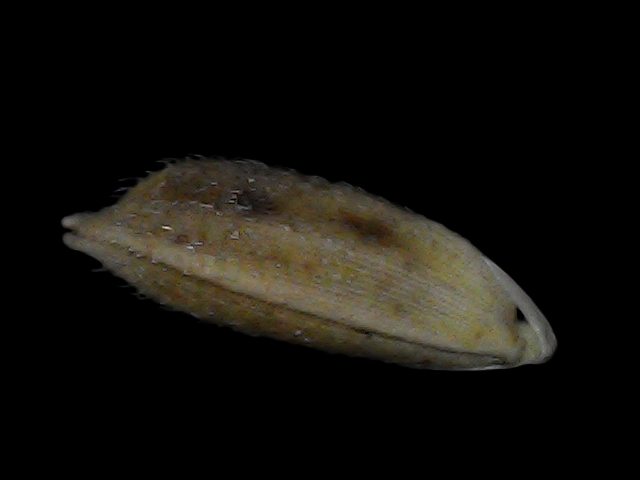
Rice variety: Bd93